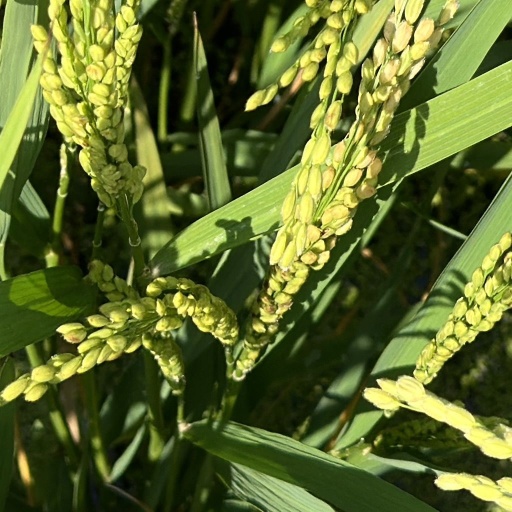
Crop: rice